HP Indigo Division

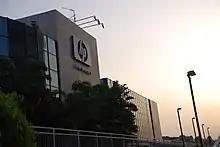
Hewlett-Packard offices in Ness Ziona

Starting in 1998, the Hewlett-Packard company began an evaluation of Indigo's technology and found it to be a superior fit to digital printing in commercial uses. In 2000, Hewlett-Packard made a $100m investment in Indigo, buying 14.8 million of Indigo's common shares, which represented 13.4 percent of the company's outstanding shares.